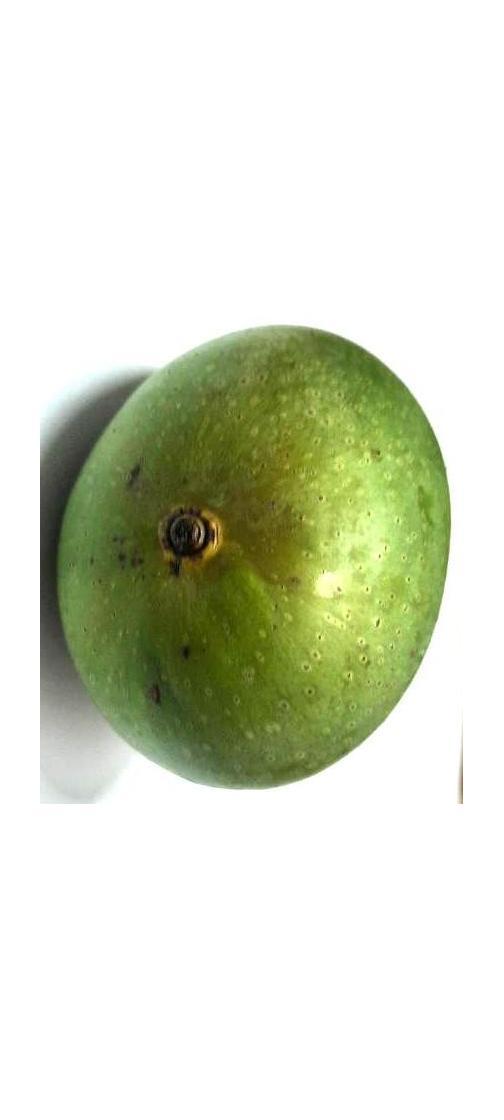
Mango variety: Ashshina Zhinuk